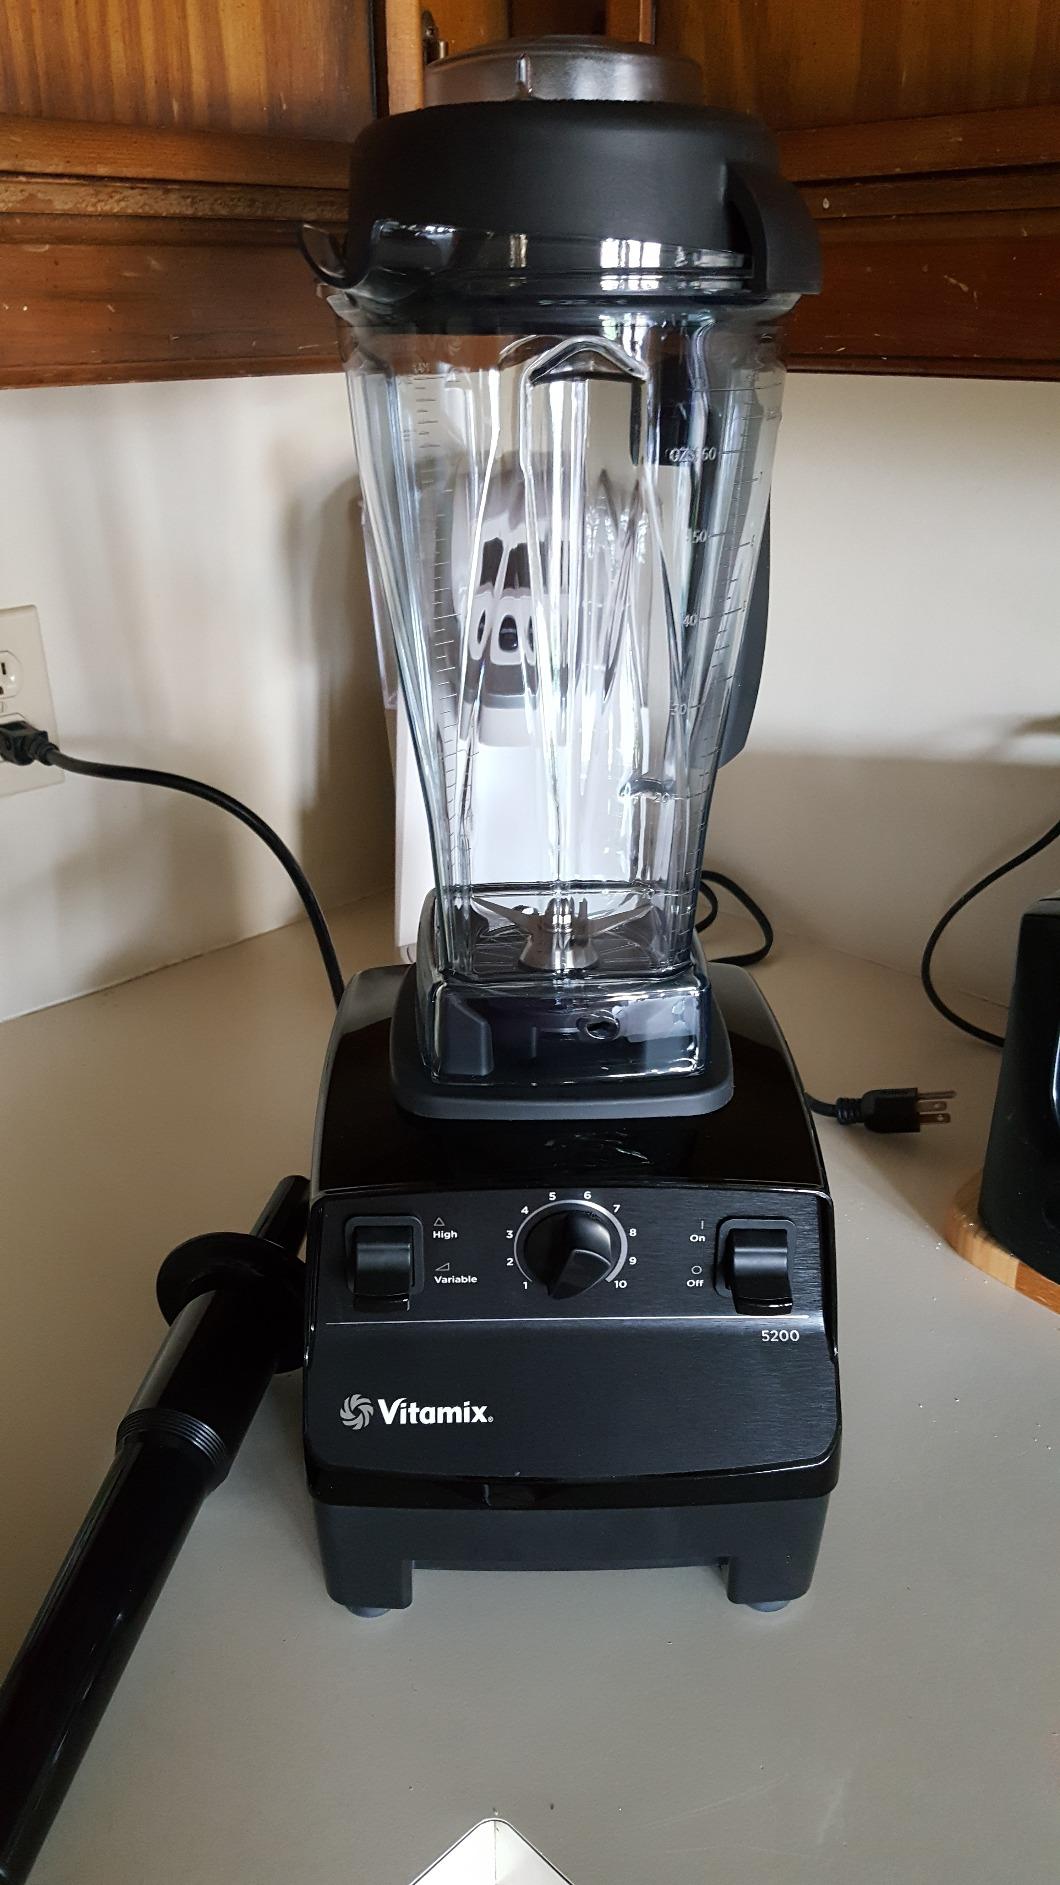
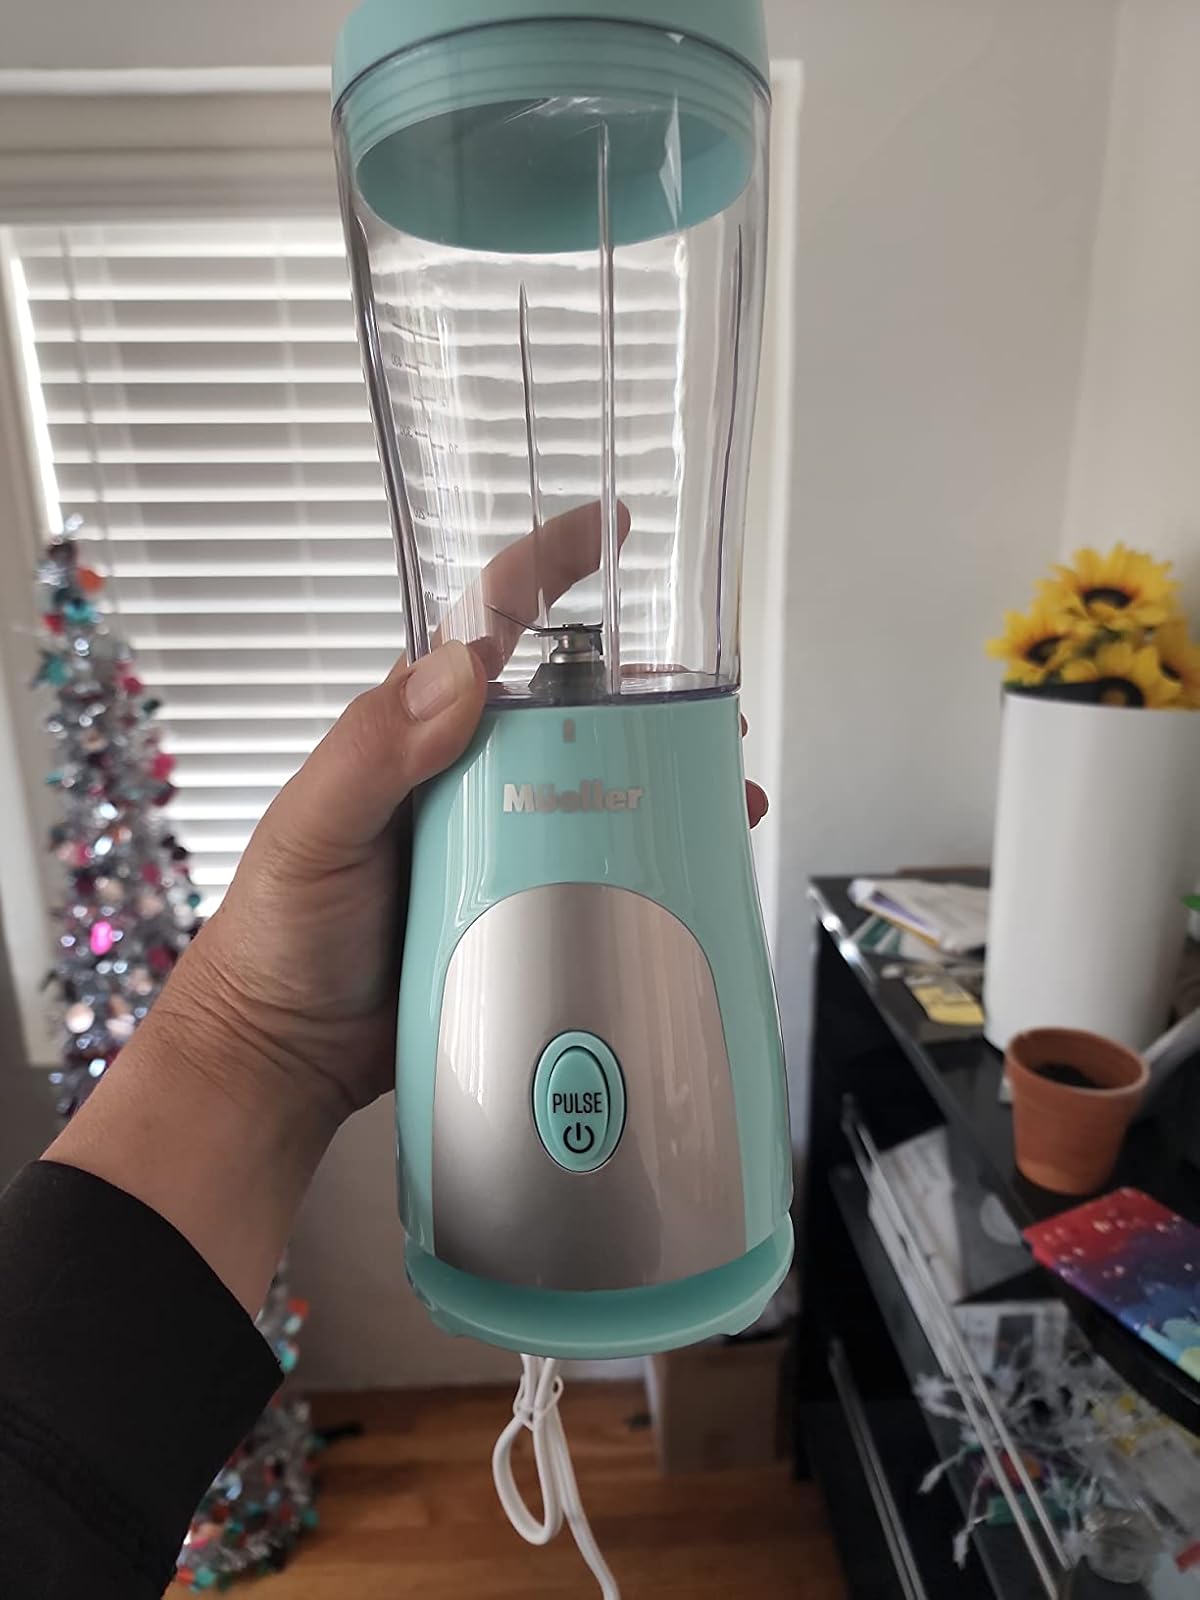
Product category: items_blender
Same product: no